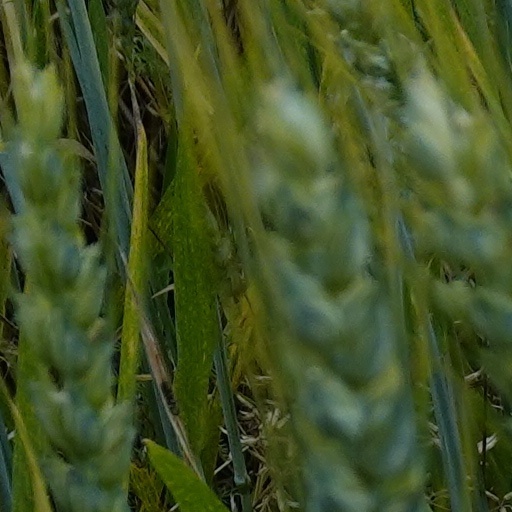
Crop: wheat